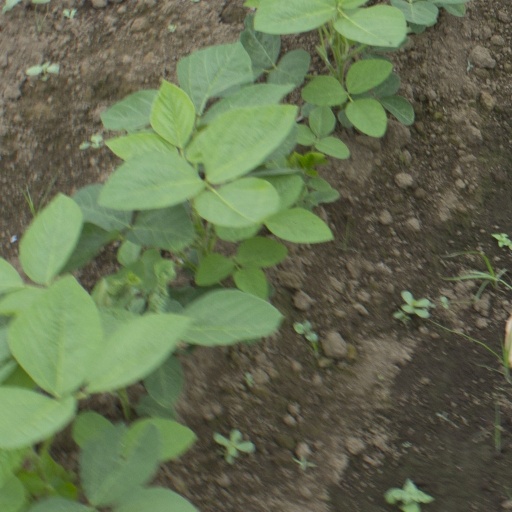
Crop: soybean